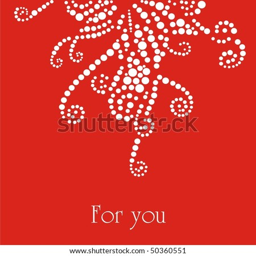
patterns which consist of circles .